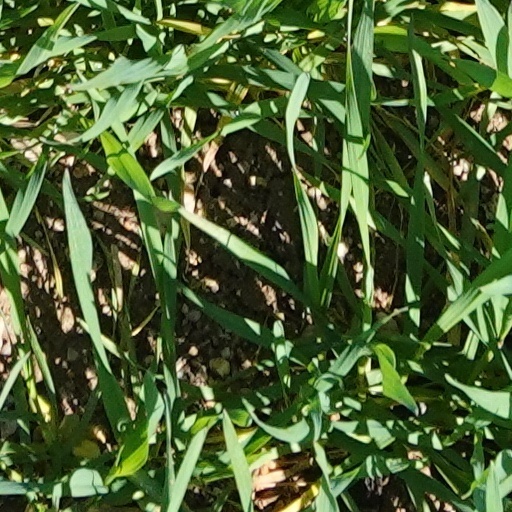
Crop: wheat